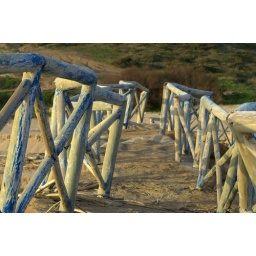
bridge over troubled water